Rio Tinto (corporation)

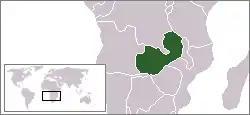
Northern Rhodesia was the location of Rio Tinto's first major international expansion of mining activities.

The company's first major acquisition occurred in 1929, when the company issued stock for the purpose of raising 2.5 million pounds to invest in Northern Rhodesian copper mining companies, which was fully invested by the end of 1930. The Rio Tinto company consolidated its holdings of these various firms under the Rhokana Corporation by forcing the various companies to merge.